Rudolf Louis

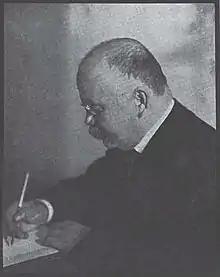
Rudolf Louis (c. 1910)

Louis was born in Schwetzingen in 1870. He studied in Geneva, where he was a pupil of Friedrich Klose, and continued his studies in Vienna and then Karlsruhe under Felix Mottl before becoming conductor of the theatre orchestras in Landshut and Lübeck. In 1897 he moved to Munich, where he lived for the remainder of his life. Here he taught harmony and composition. Among his pupils was Wilhelm Petersen.